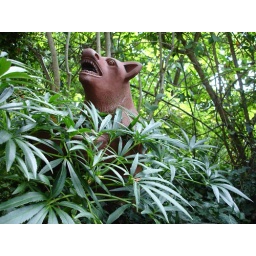
This garden ornament made me think of the TV series Lost, where danger lurks in the tall grass